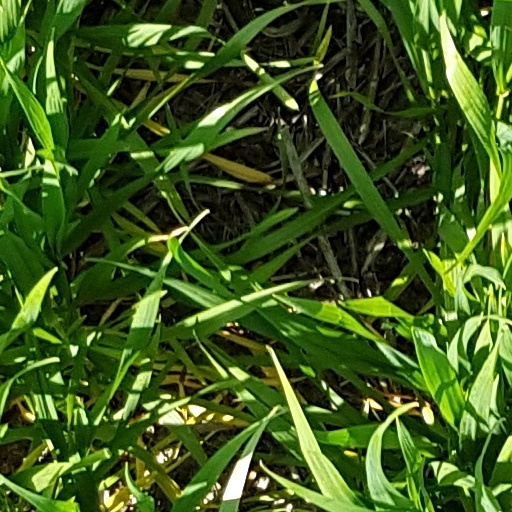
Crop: wheat